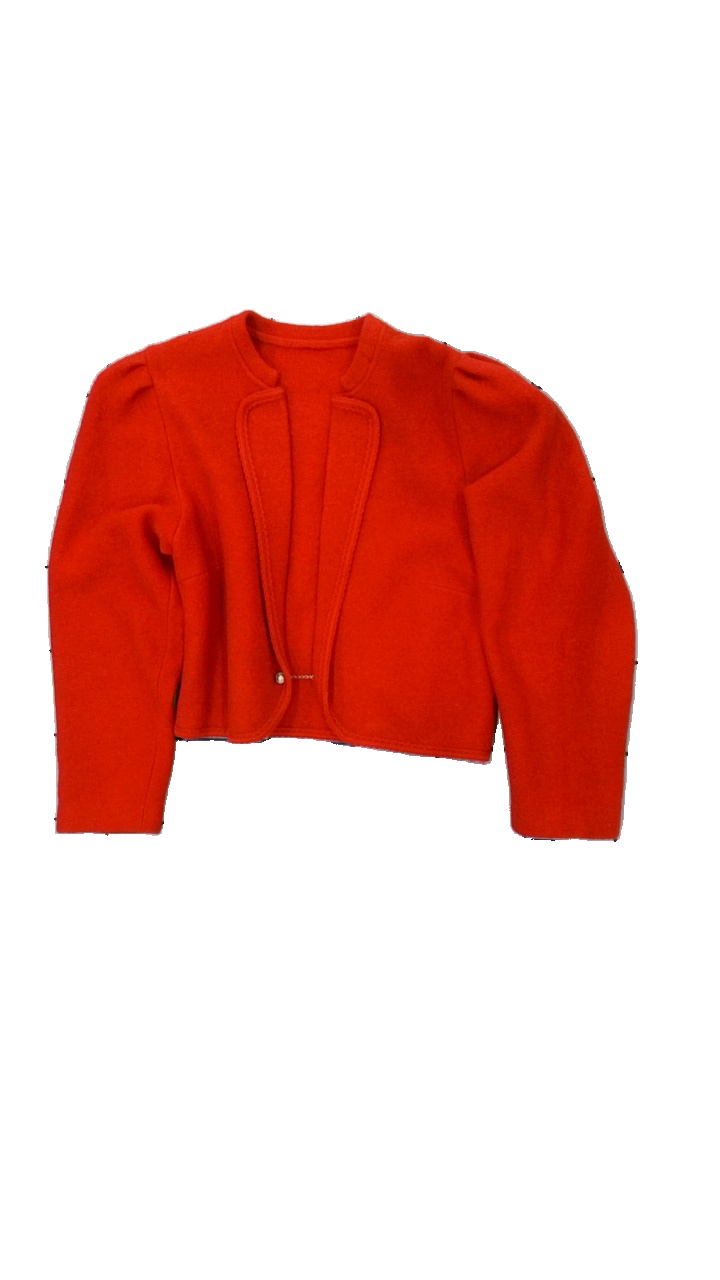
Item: Blazer (Ladies)
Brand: Missing
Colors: Red
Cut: Cropped
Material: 75% wool 25% akryl
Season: All
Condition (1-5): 3
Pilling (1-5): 4
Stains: Minor
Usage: Reuse
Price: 100-150